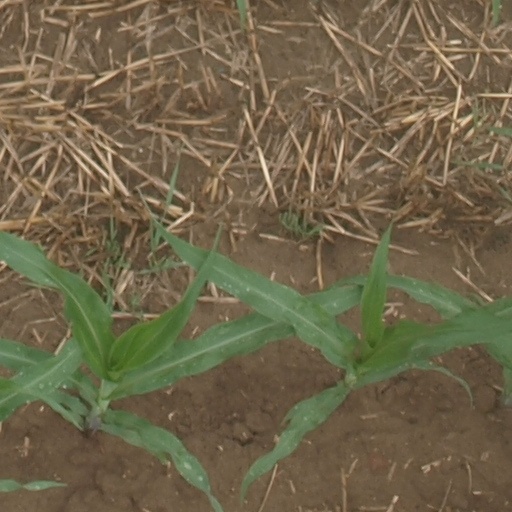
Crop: maize; corn